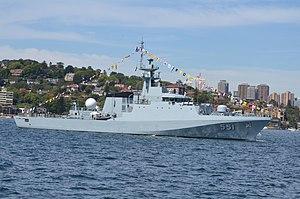
La classe River est une classe de navires de patrouille hauturier construit principalement pour la Royale Navy. Une série de neuf unités est prévues pour la Royal Navy; dont quatre pour un Lot 1 qui replaceront les sept unités de la classe Island et les deux unités de la classe Castle. Le HTMS Krabi est une variante dérivée de la classe River construite en Thaïlande pour la Marine Royale Thaïlandaise. Les trois unités de la classe Amazonas-catégorie corvette en service dans la Marine Brésilienne sont également une variante dérivée de la classe River.